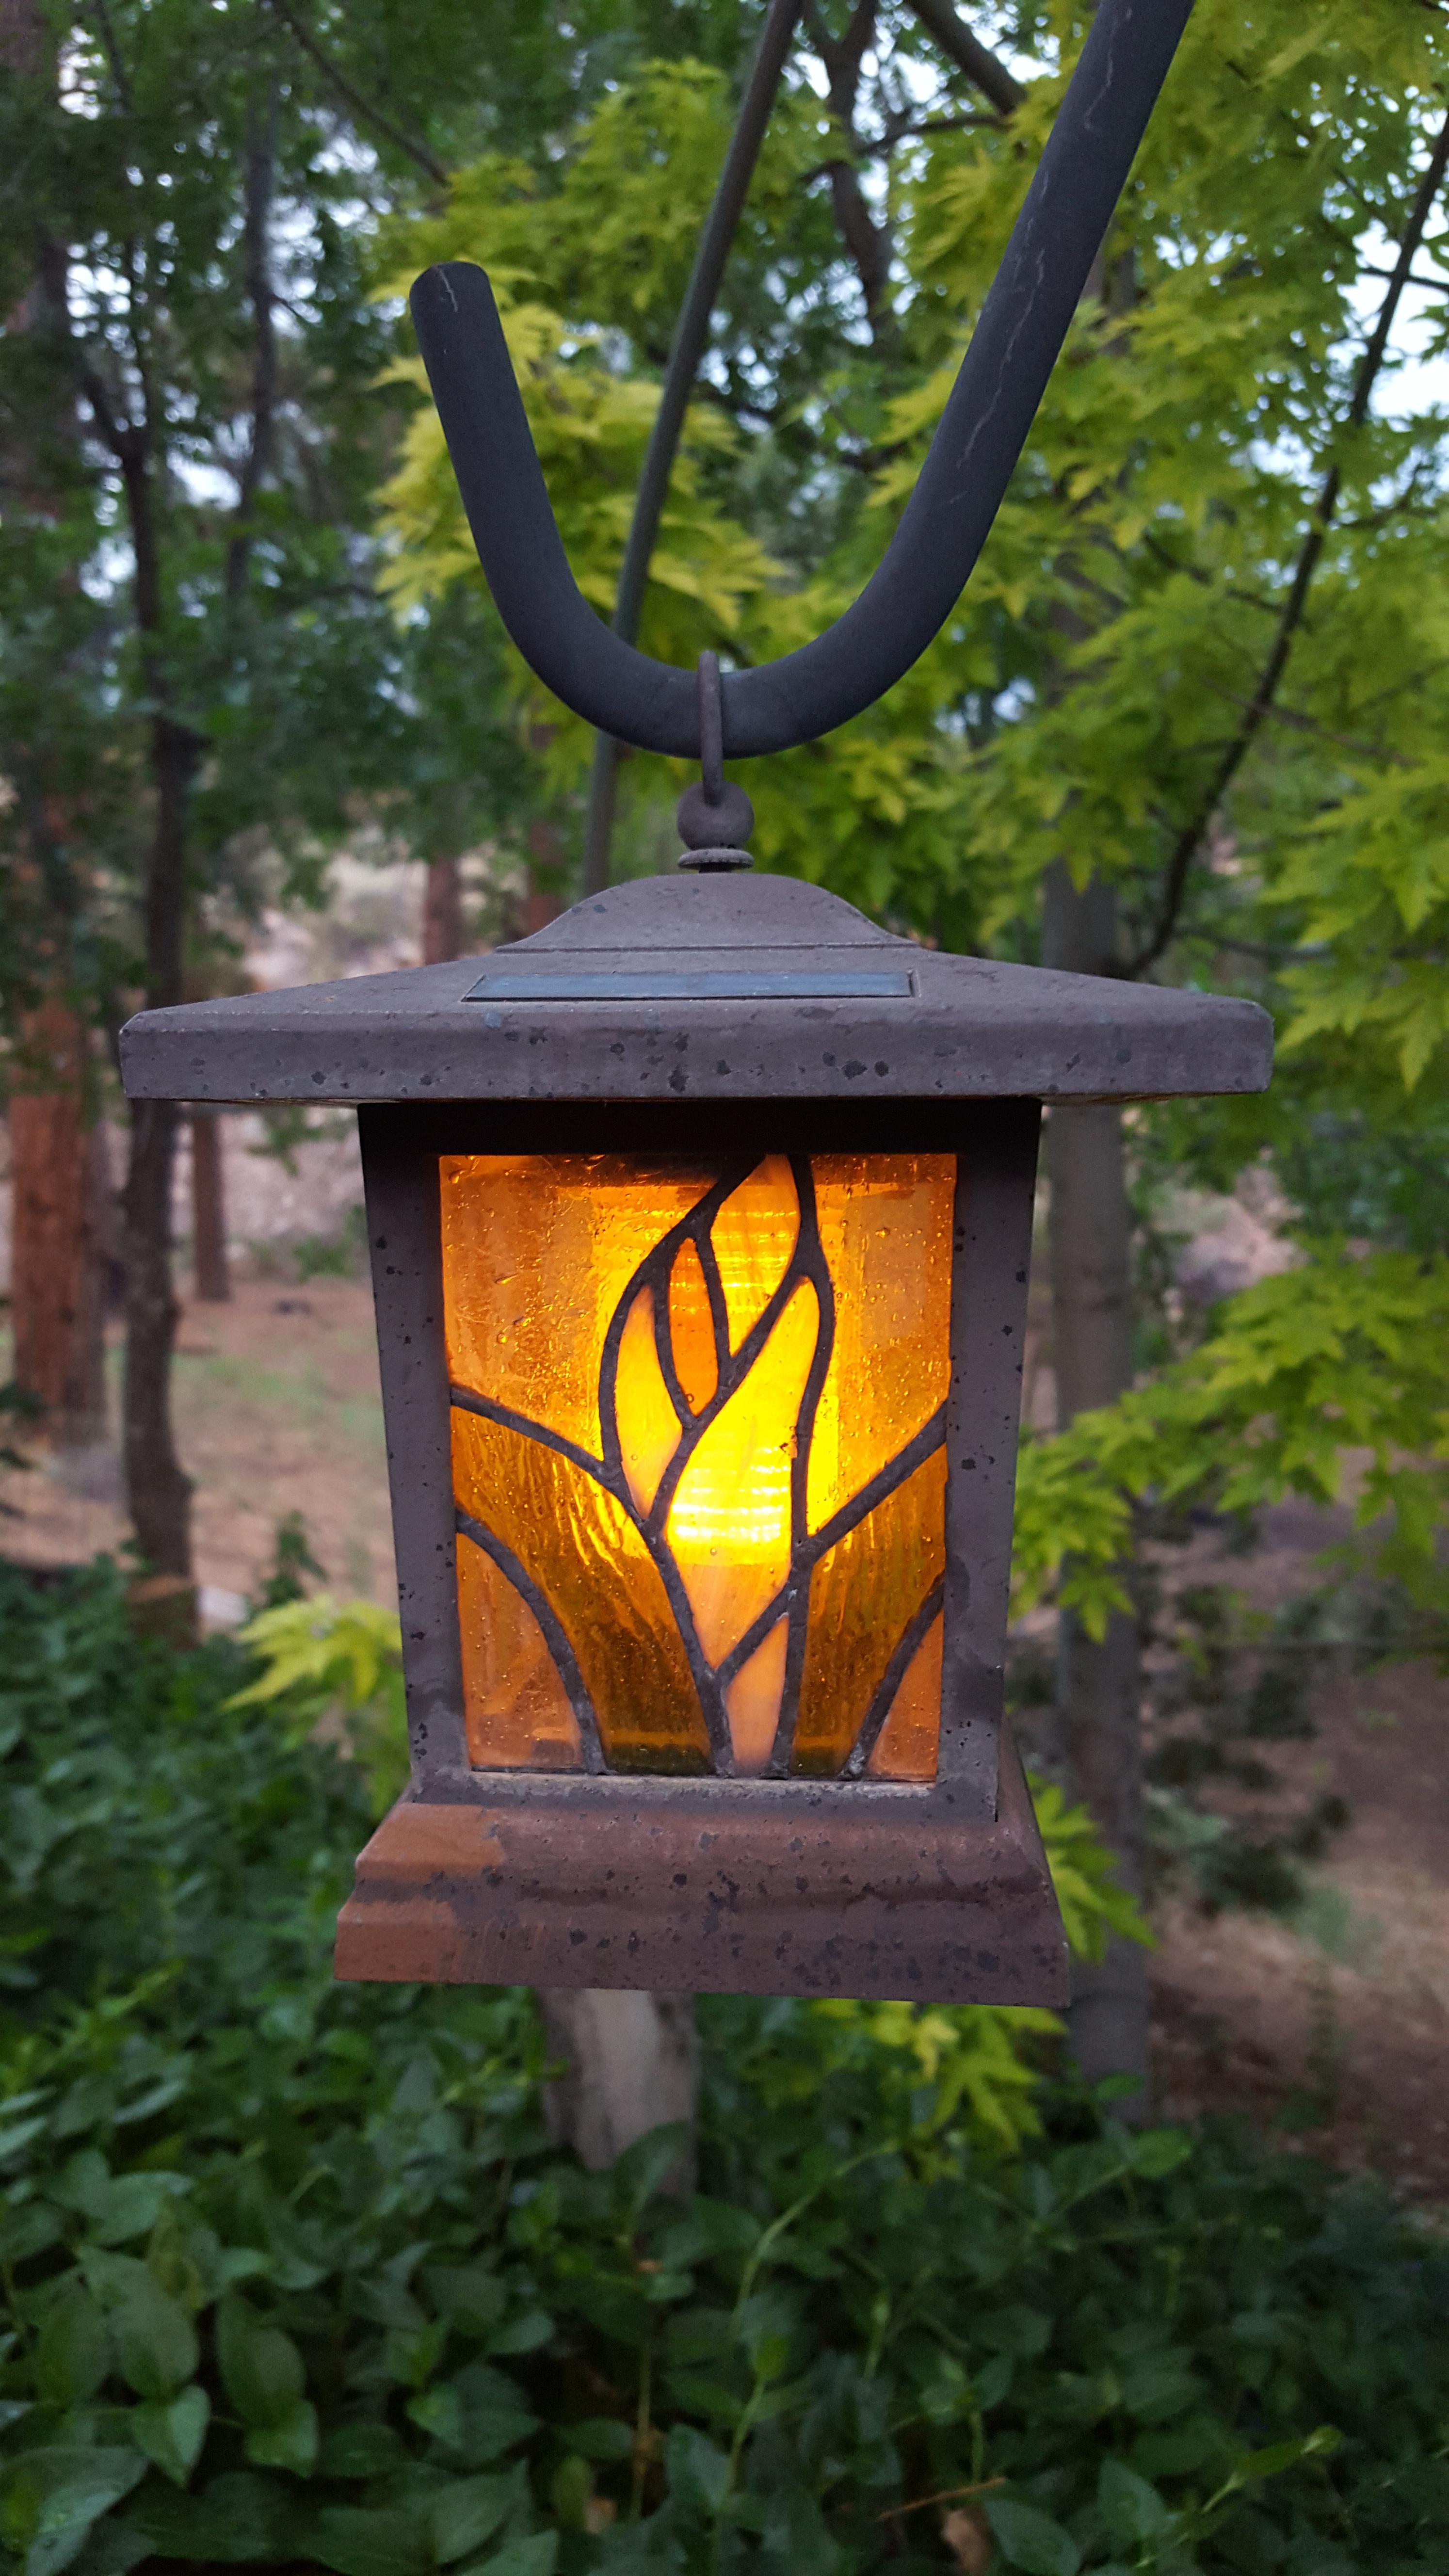
tree, outdoor, light, summer, dusk, decoration, lantern, metal, lamp, garden, lighting, decor, solar, energy, gardening, illumination, man made object, outdoor structure